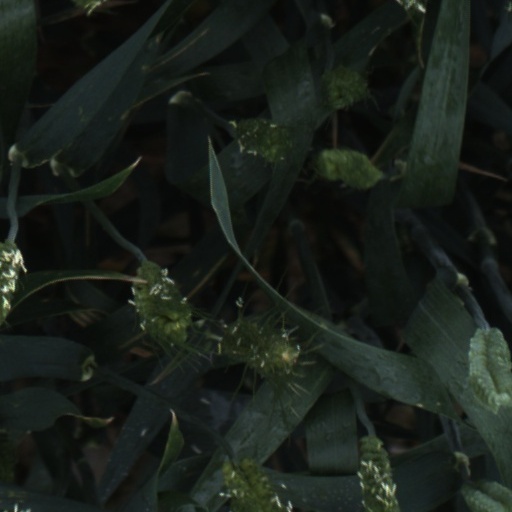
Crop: wheat